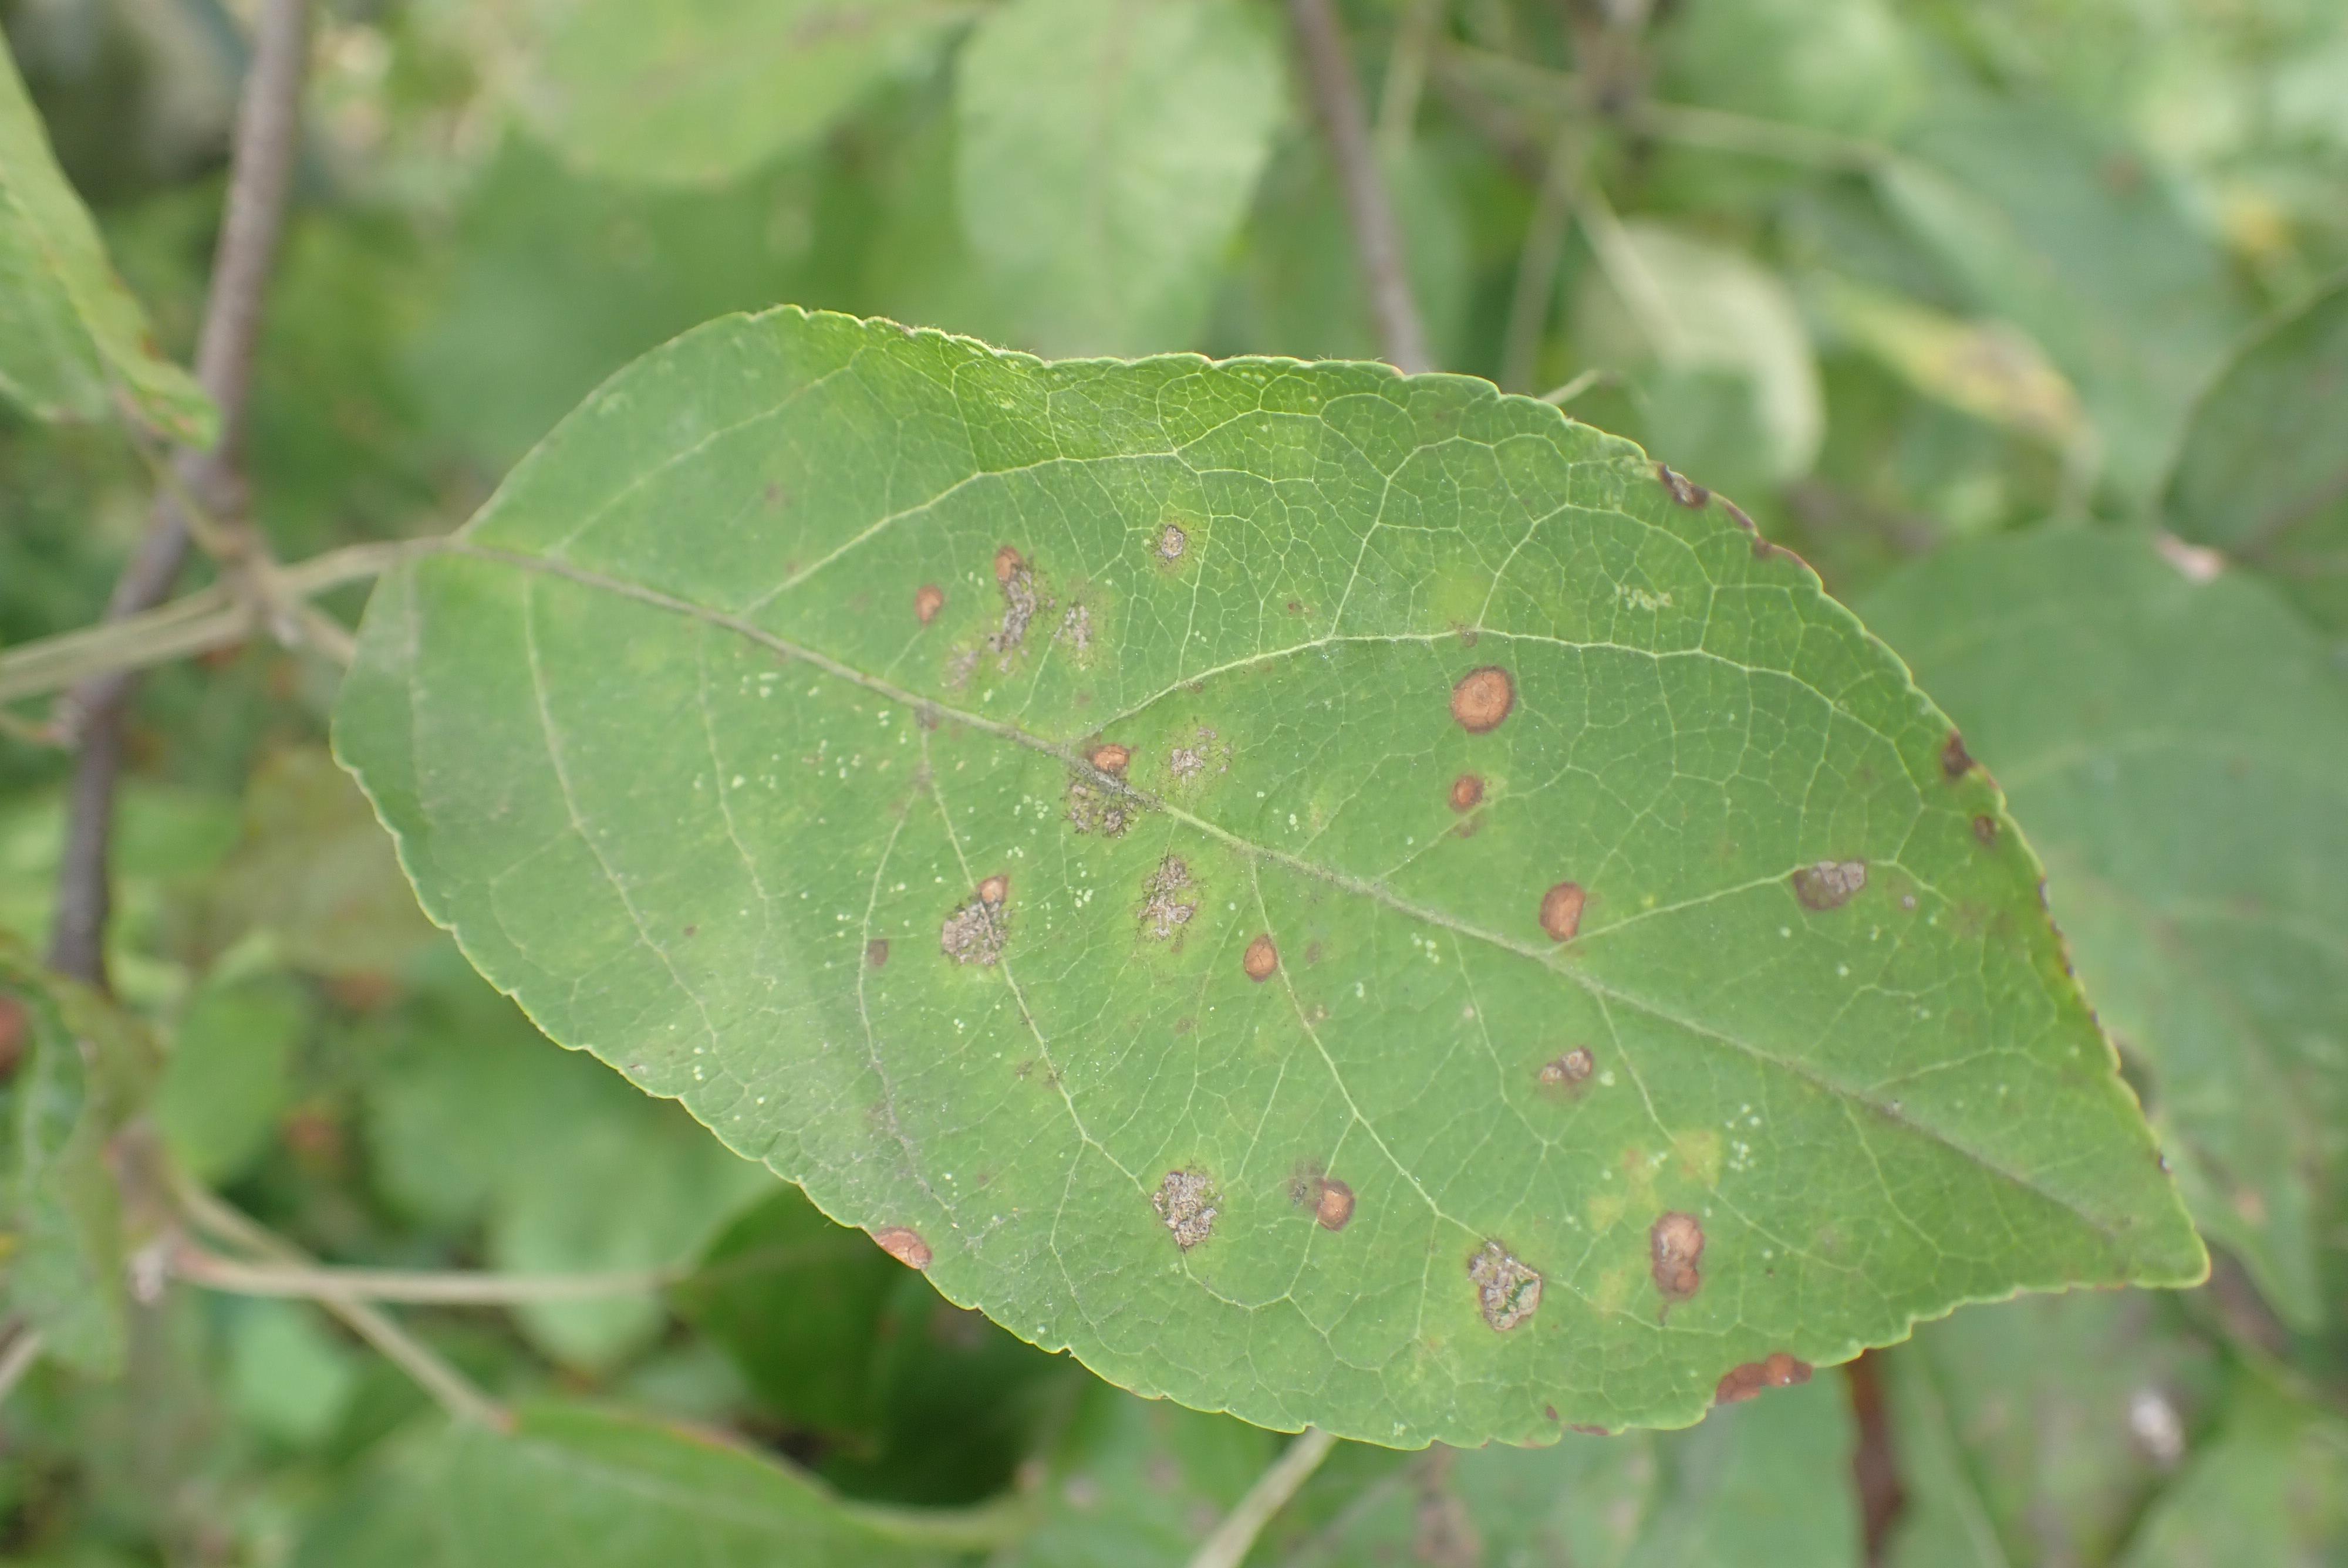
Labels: scab, frog_eye_leaf_spot, complex